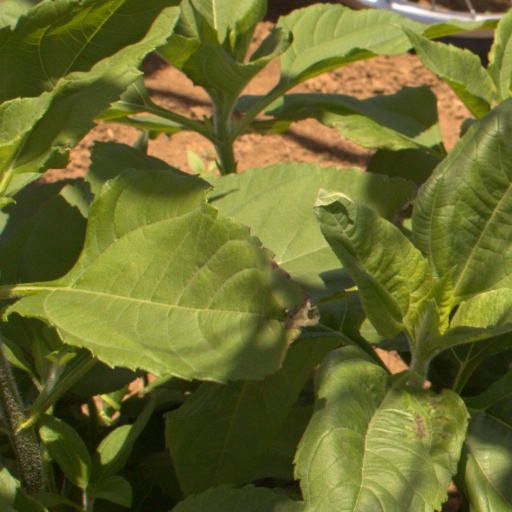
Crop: Jerusalem artichoke